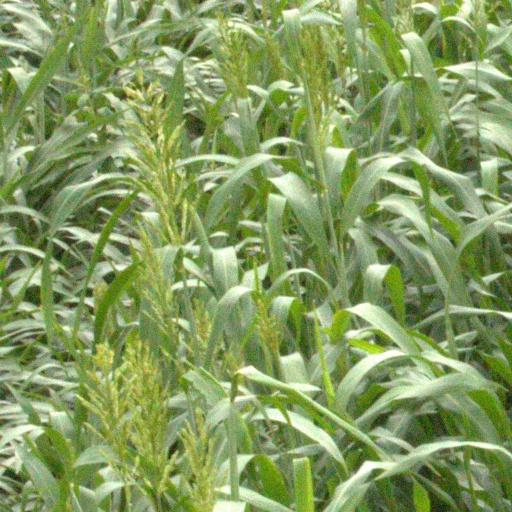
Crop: sorghum